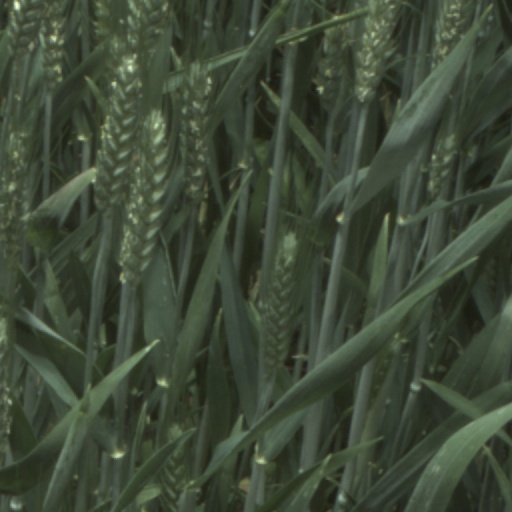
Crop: wheat